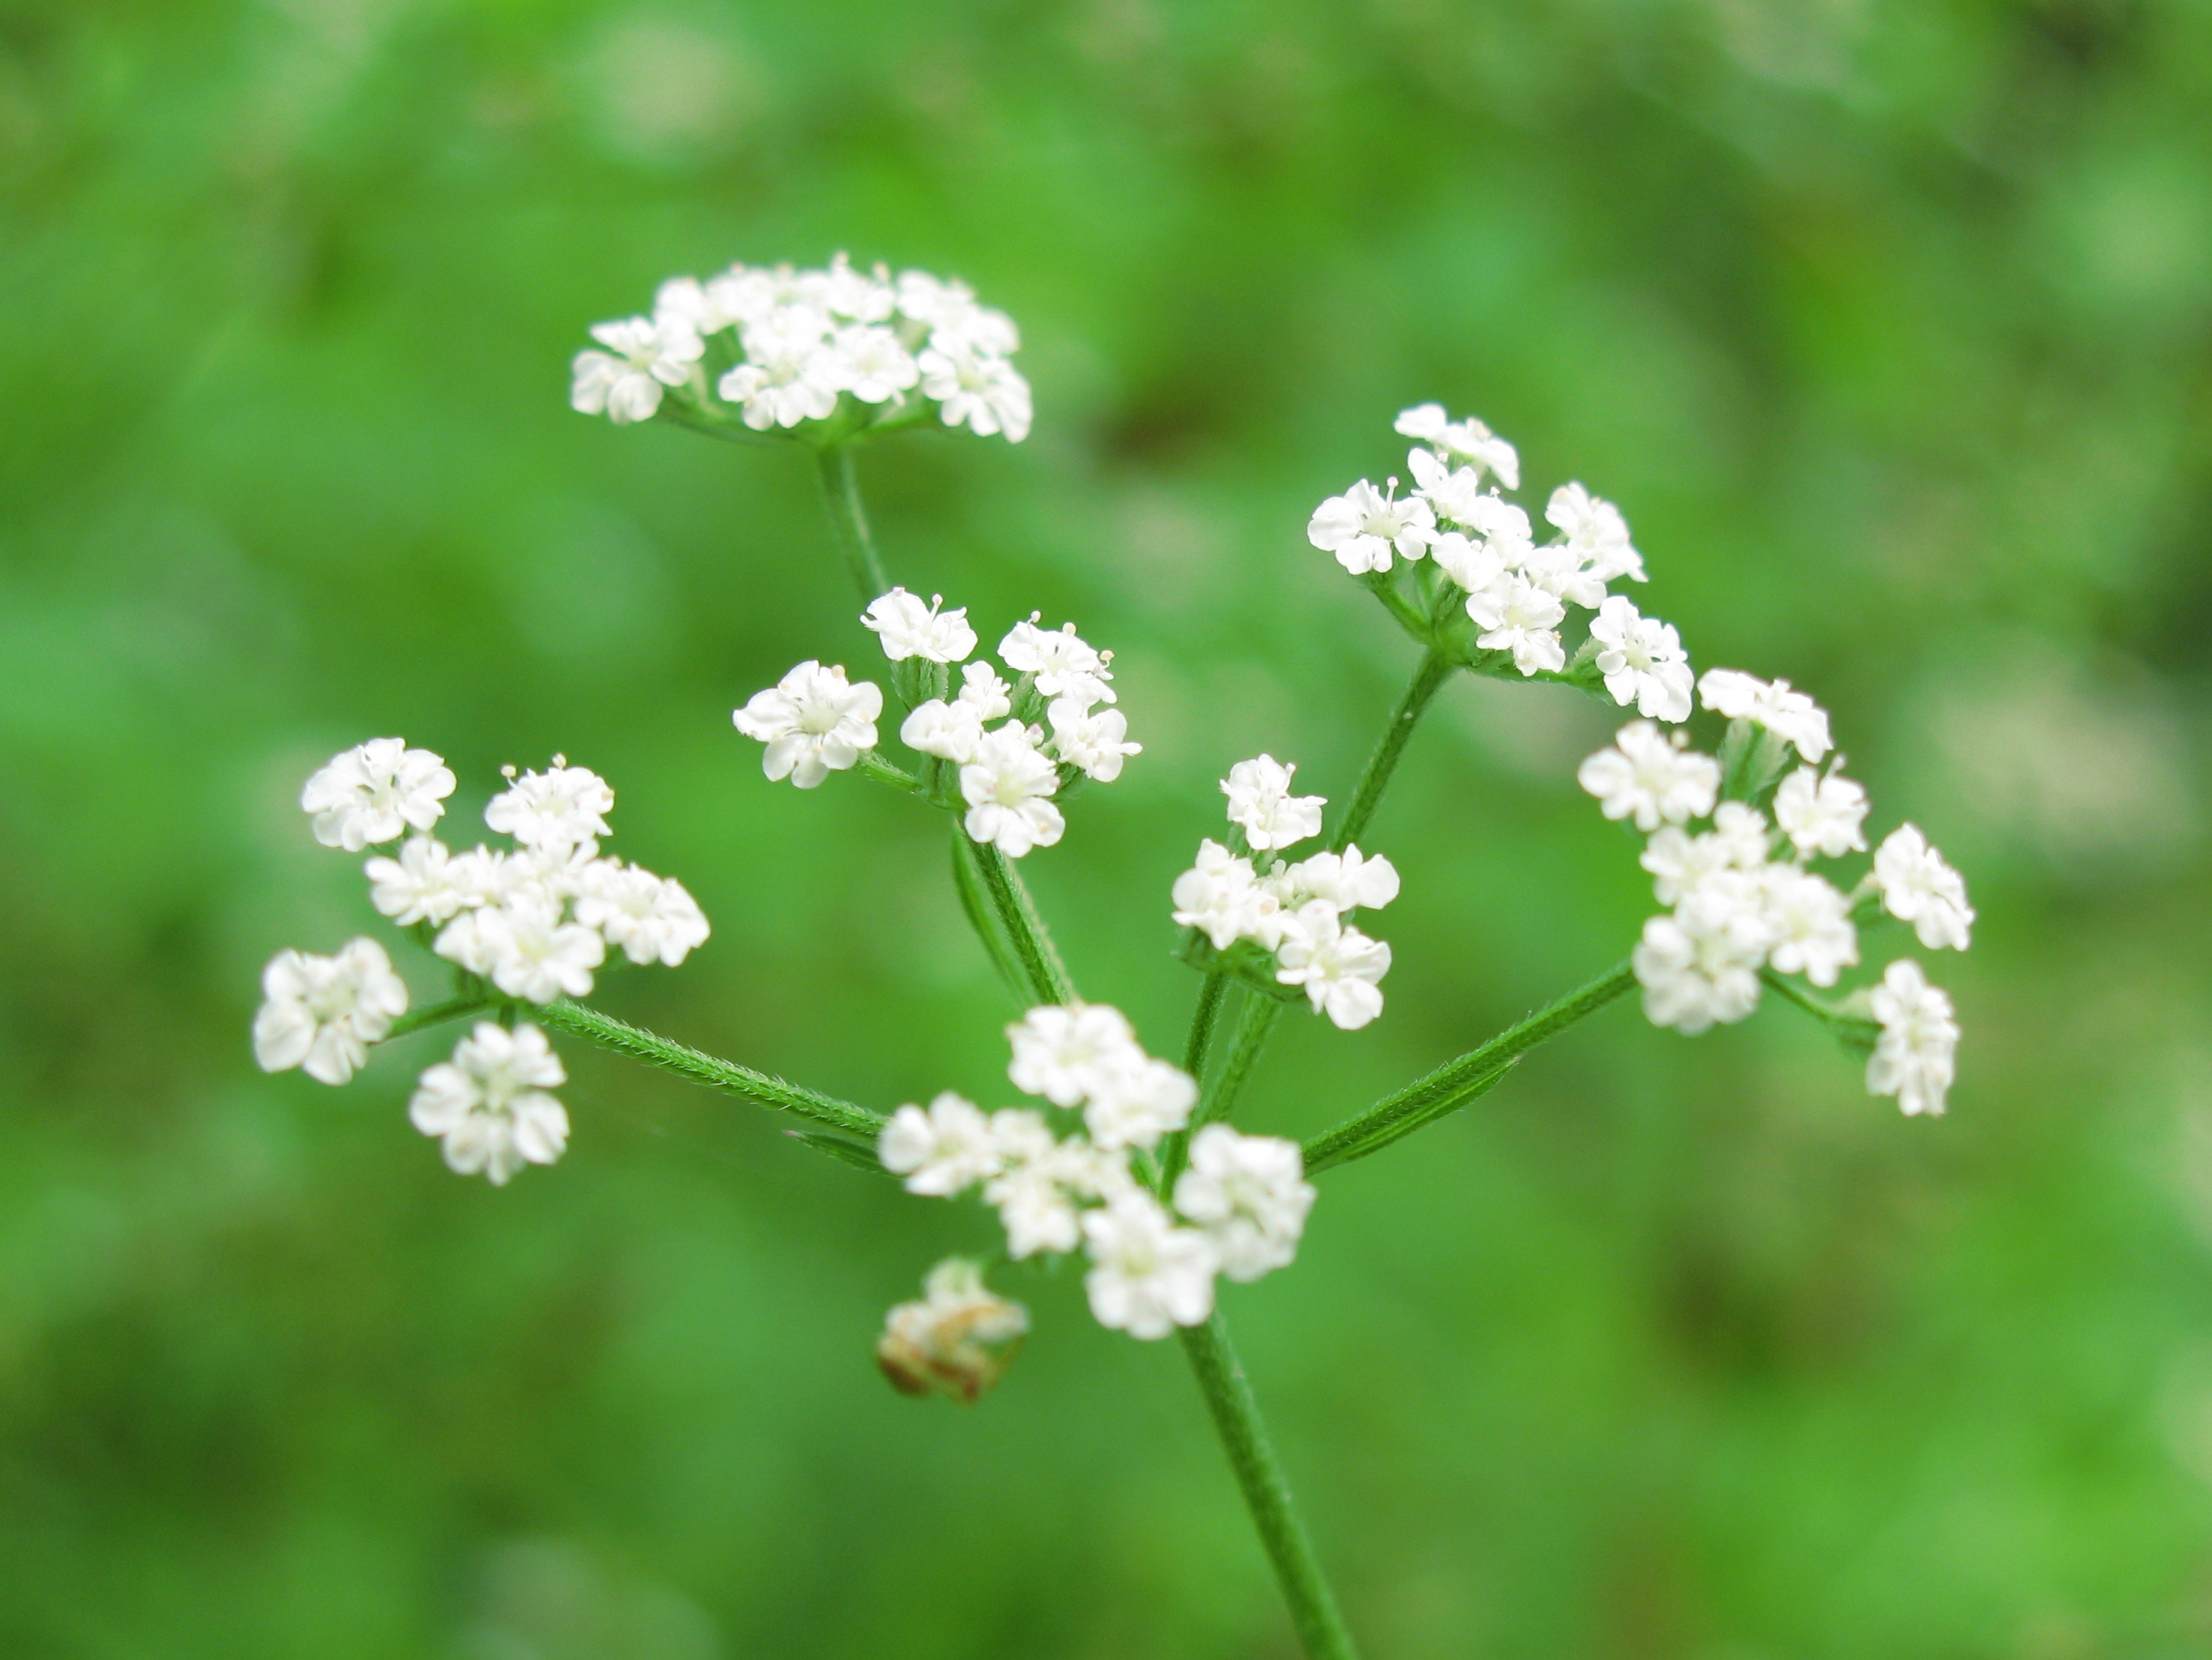
nature, blossom, plant, white, flower, high, herb, produce, botany, flora, wildflower, cool image, hires, flowerpicturesnolimits, hi, res, yarrow, powershotg7, macro photography, anthriscus, flowering plant, caraway, cow parsley, land plant, apiales, parsley family